Smith Hickenlooper

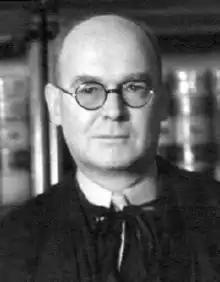

Smith Hickenlooper (February 13, 1880 – December 22, 1933) was an American attorney and jurist who served as a United States circuit judge of the United States Court of Appeals for the Sixth Circuit. He was previously a United States district judge of the United States District Court for the Southern District of Ohio.